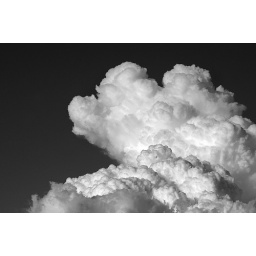
theres a bird in that cloud somewhere